Caynton Caves

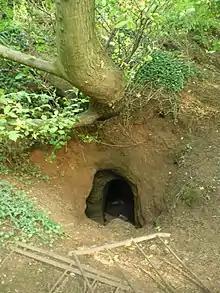
Entrance to the caverns

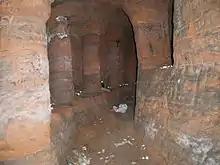
View within the cavern, 2009

The Caynton Caves are a series of man-made underground chambers in the grounds of Caynton Hall, near Beckbury, Shropshire, England. Their original purpose and date of construction are disputed, though most authoritative sources date them to the 19th century.